Hippolyte de La Rochefoucauld

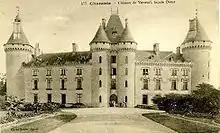
Château de Verteuil, early 20th century

A diplomat, Count de La Rochefoucauld served as Minister Plenipotentiary in Germany and to the Grand Duchy of Tuscany in Florence.